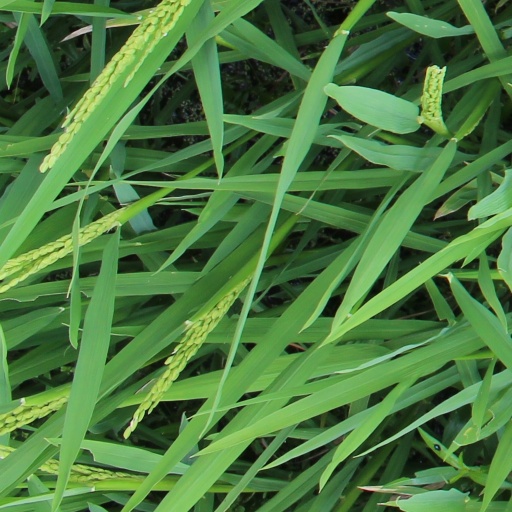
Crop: rice